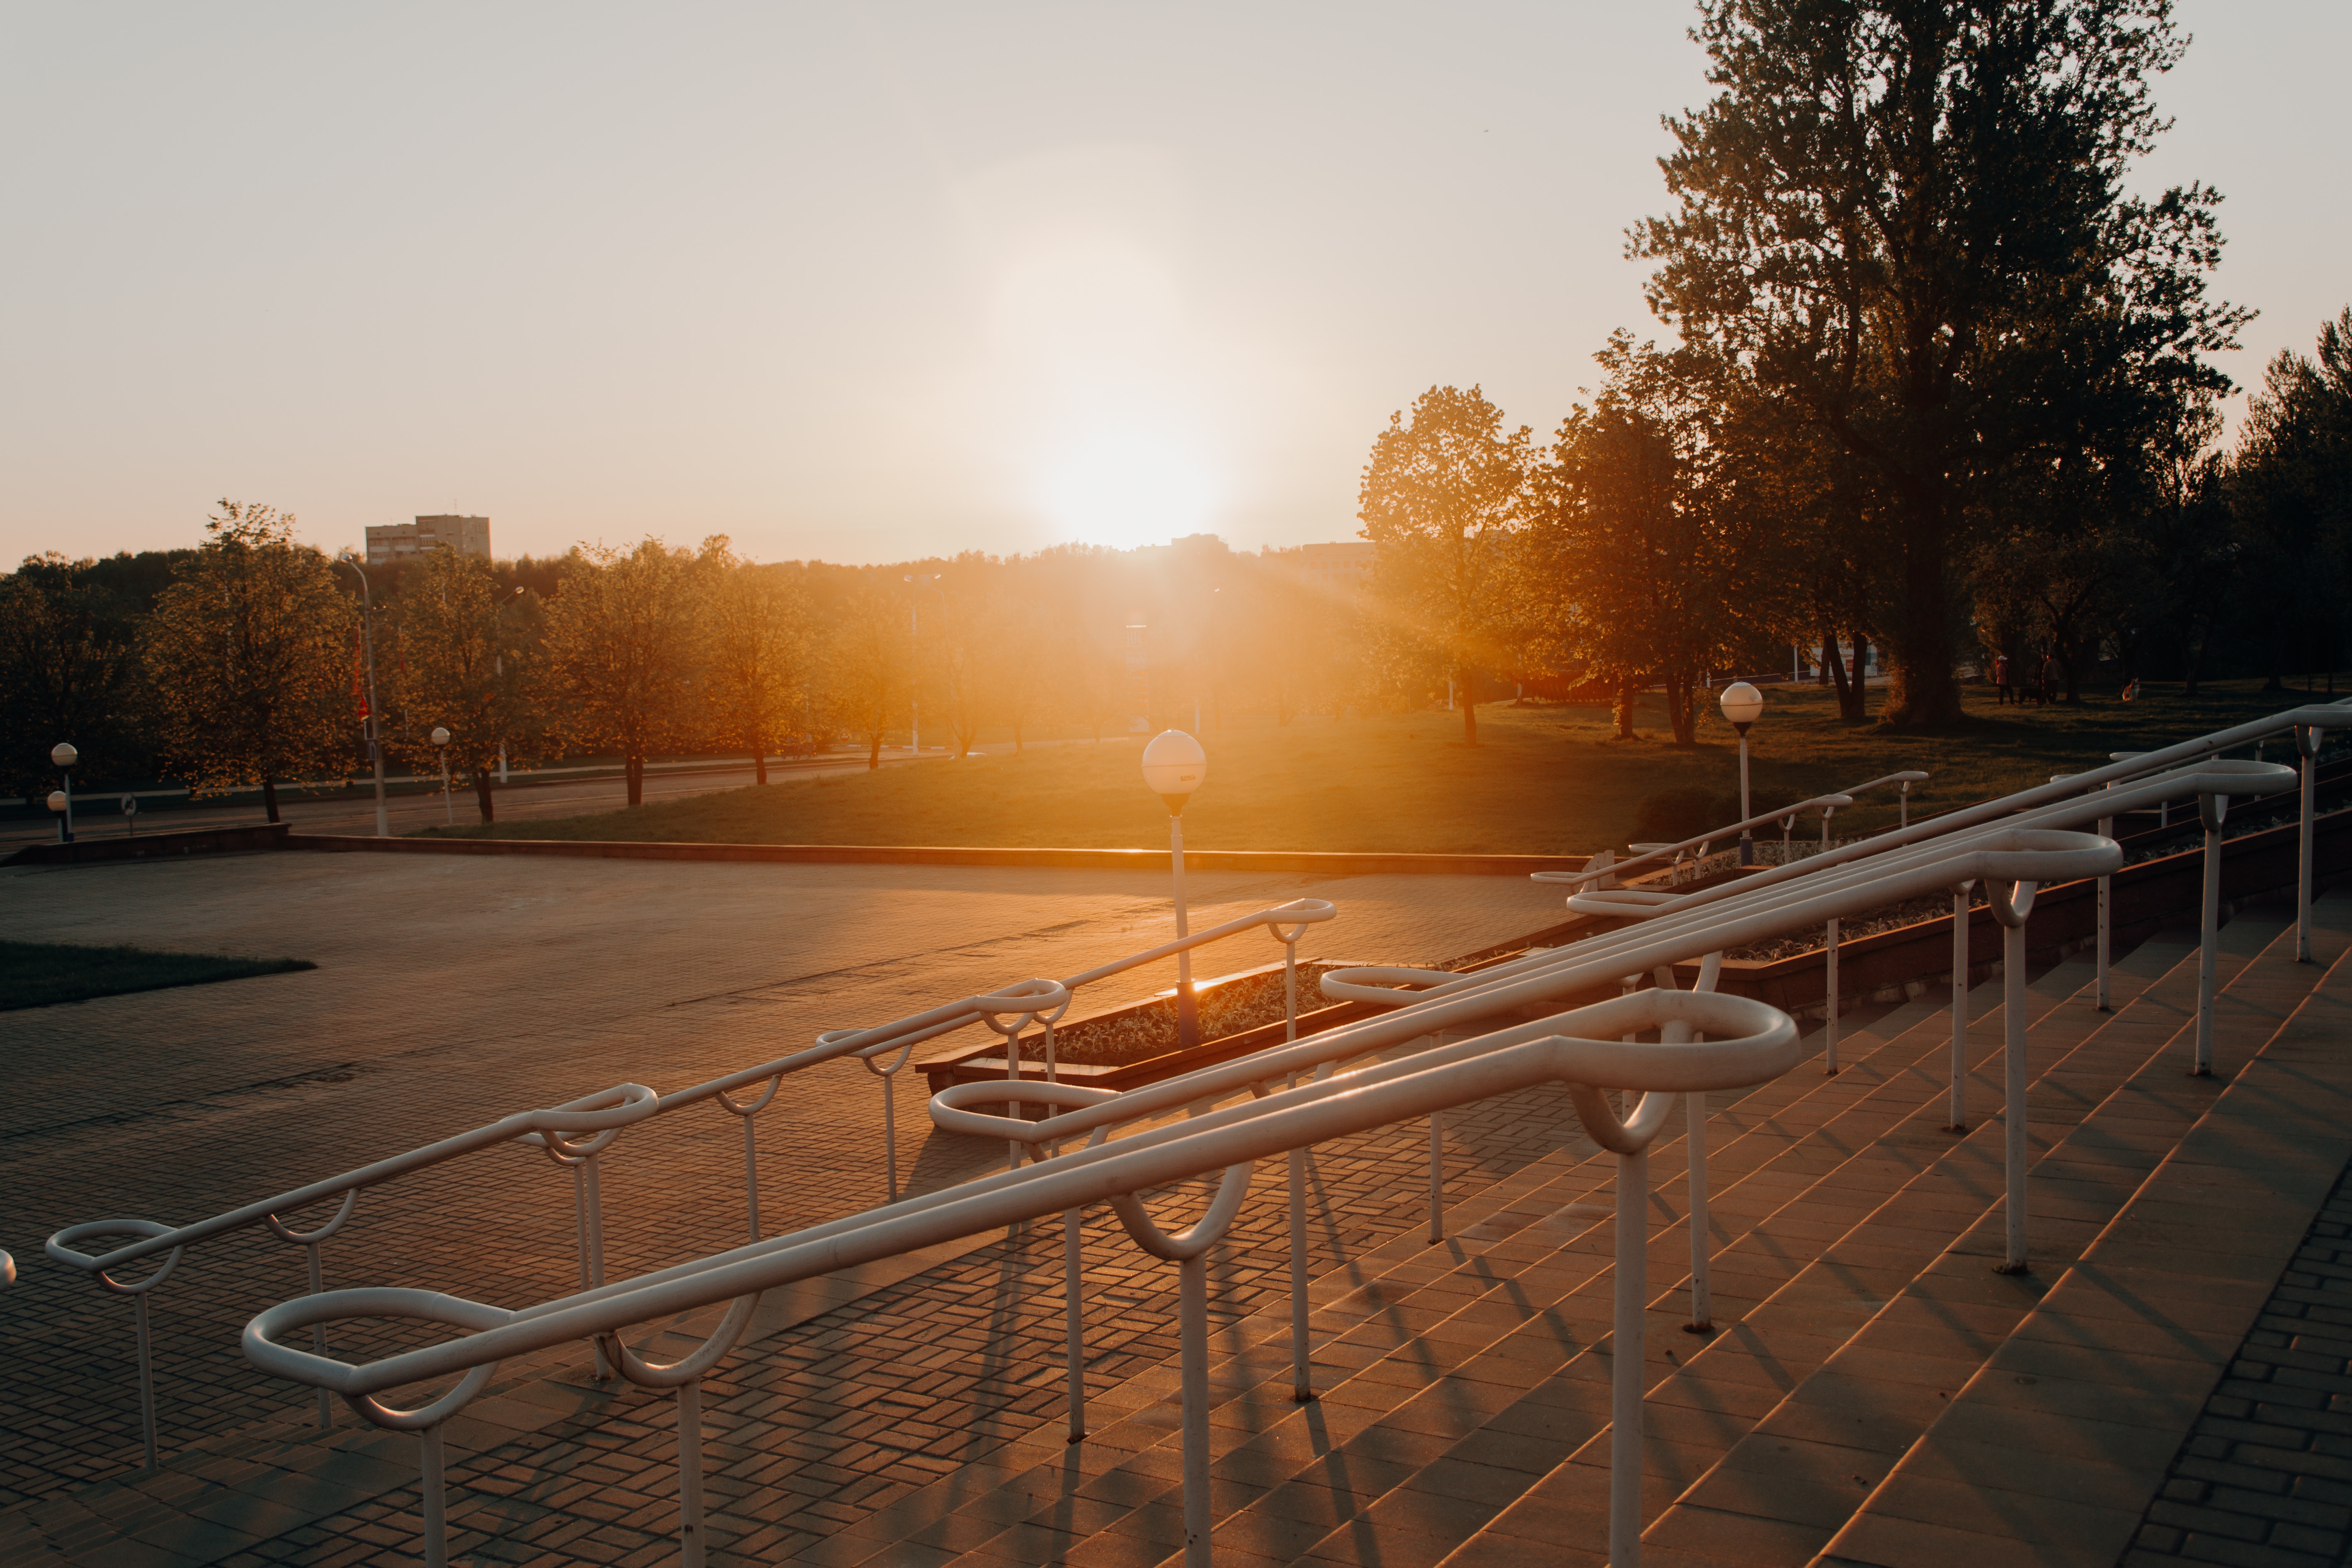
sky, morning, light, atmospheric phenomenon, sunset, sunlight, sun, evening, cloud, tree, sunrise, lens flare, architecture, guard rail, road, photography, horizon, landscape, winter, reflection, plant, city